Coney Island hot dog

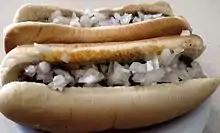
Coney Islands at Fort Wayne's Famous Coney Island Wiener Stand

Fort Wayne's Famous Coney Island Wiener Stand was opened in 1914 by Harry Dorikis, James Samaras and Stilos Papas, three immigrants from Greece. Vasil Eshcoff, another immigrant, purchased an interest from one of the original owners in 1916. Eschoff's descendants operated the restaurant until 2014, when the now-owner, James "Jimmy" Todoran II, bought 50 percent of the business. The Coney Island in Fort Wayne is described as a small, fatty pink hot dog with a "peppery sweet" coney sauce on a soft bun. However, the ground beef-based coney sauce at Fort Wayne's Famous Coney Island Wiener Stand has the flavor and consistency of a mild peppered savory pork sausage. The small hot dog is grilled on a flattop and placed in a steamed bun; yellow mustard and a few teaspoonfuls of the savory chili sauce are added, which are then topped with chopped white onion.